Neighborhoods of Milwaukee

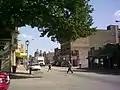
Downtown Lincoln Village.

Sherman Park is located on the northwest side of Milwaukee. It is bordered by Capitol Drive to the north, 35th Street to the east, North Avenue to the south and 60th Street to the west.